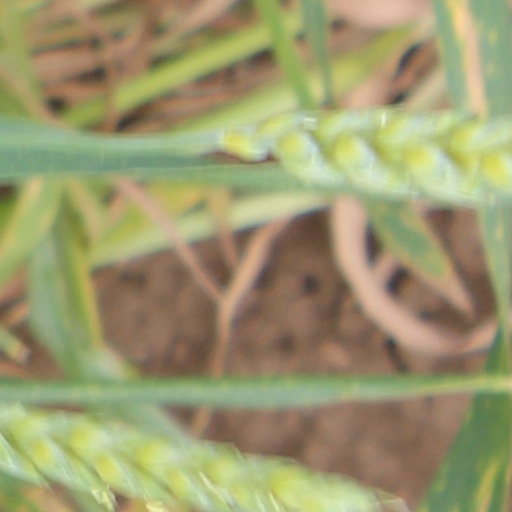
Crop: wheat